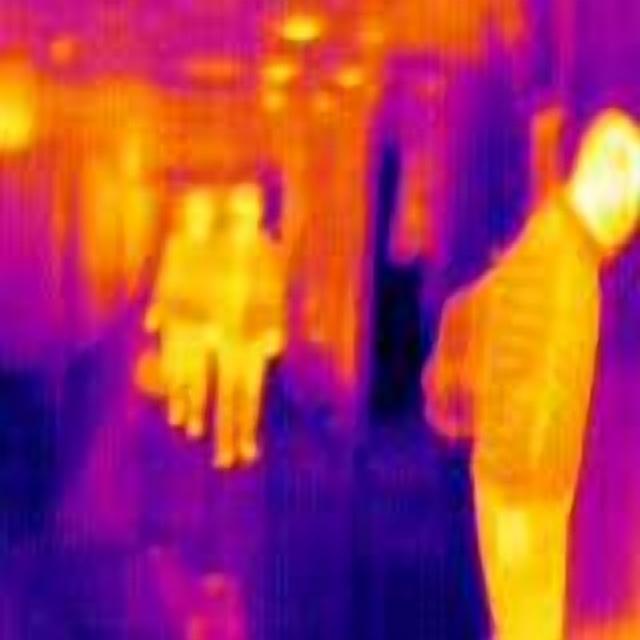
Detected objects:
label: person
label: person
label: person